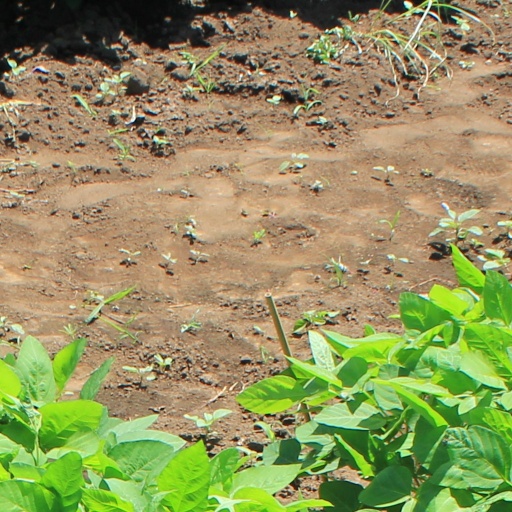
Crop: soybean